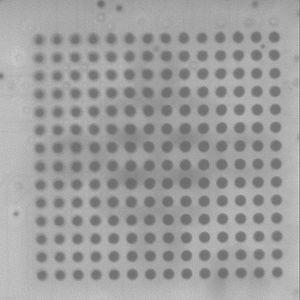
La matrice de billes est un type de boîtier de circuit intégré, destiné à être soudé sur un circuit imprimé.